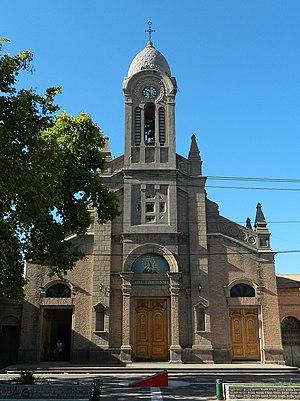
La province de Mendoza est une province de l'Argentine située à l'ouest du pays. Elle est limitrophe de la province de San Juan au nord, de San Luis à l'est, de La Pampa et Neuquén au sud et du Chili à l'ouest. Elle est typiquement une province andine. Avec les provinces de San Juan et de San Luis, la province de Mendoza fait partie de la région de Cuyo.